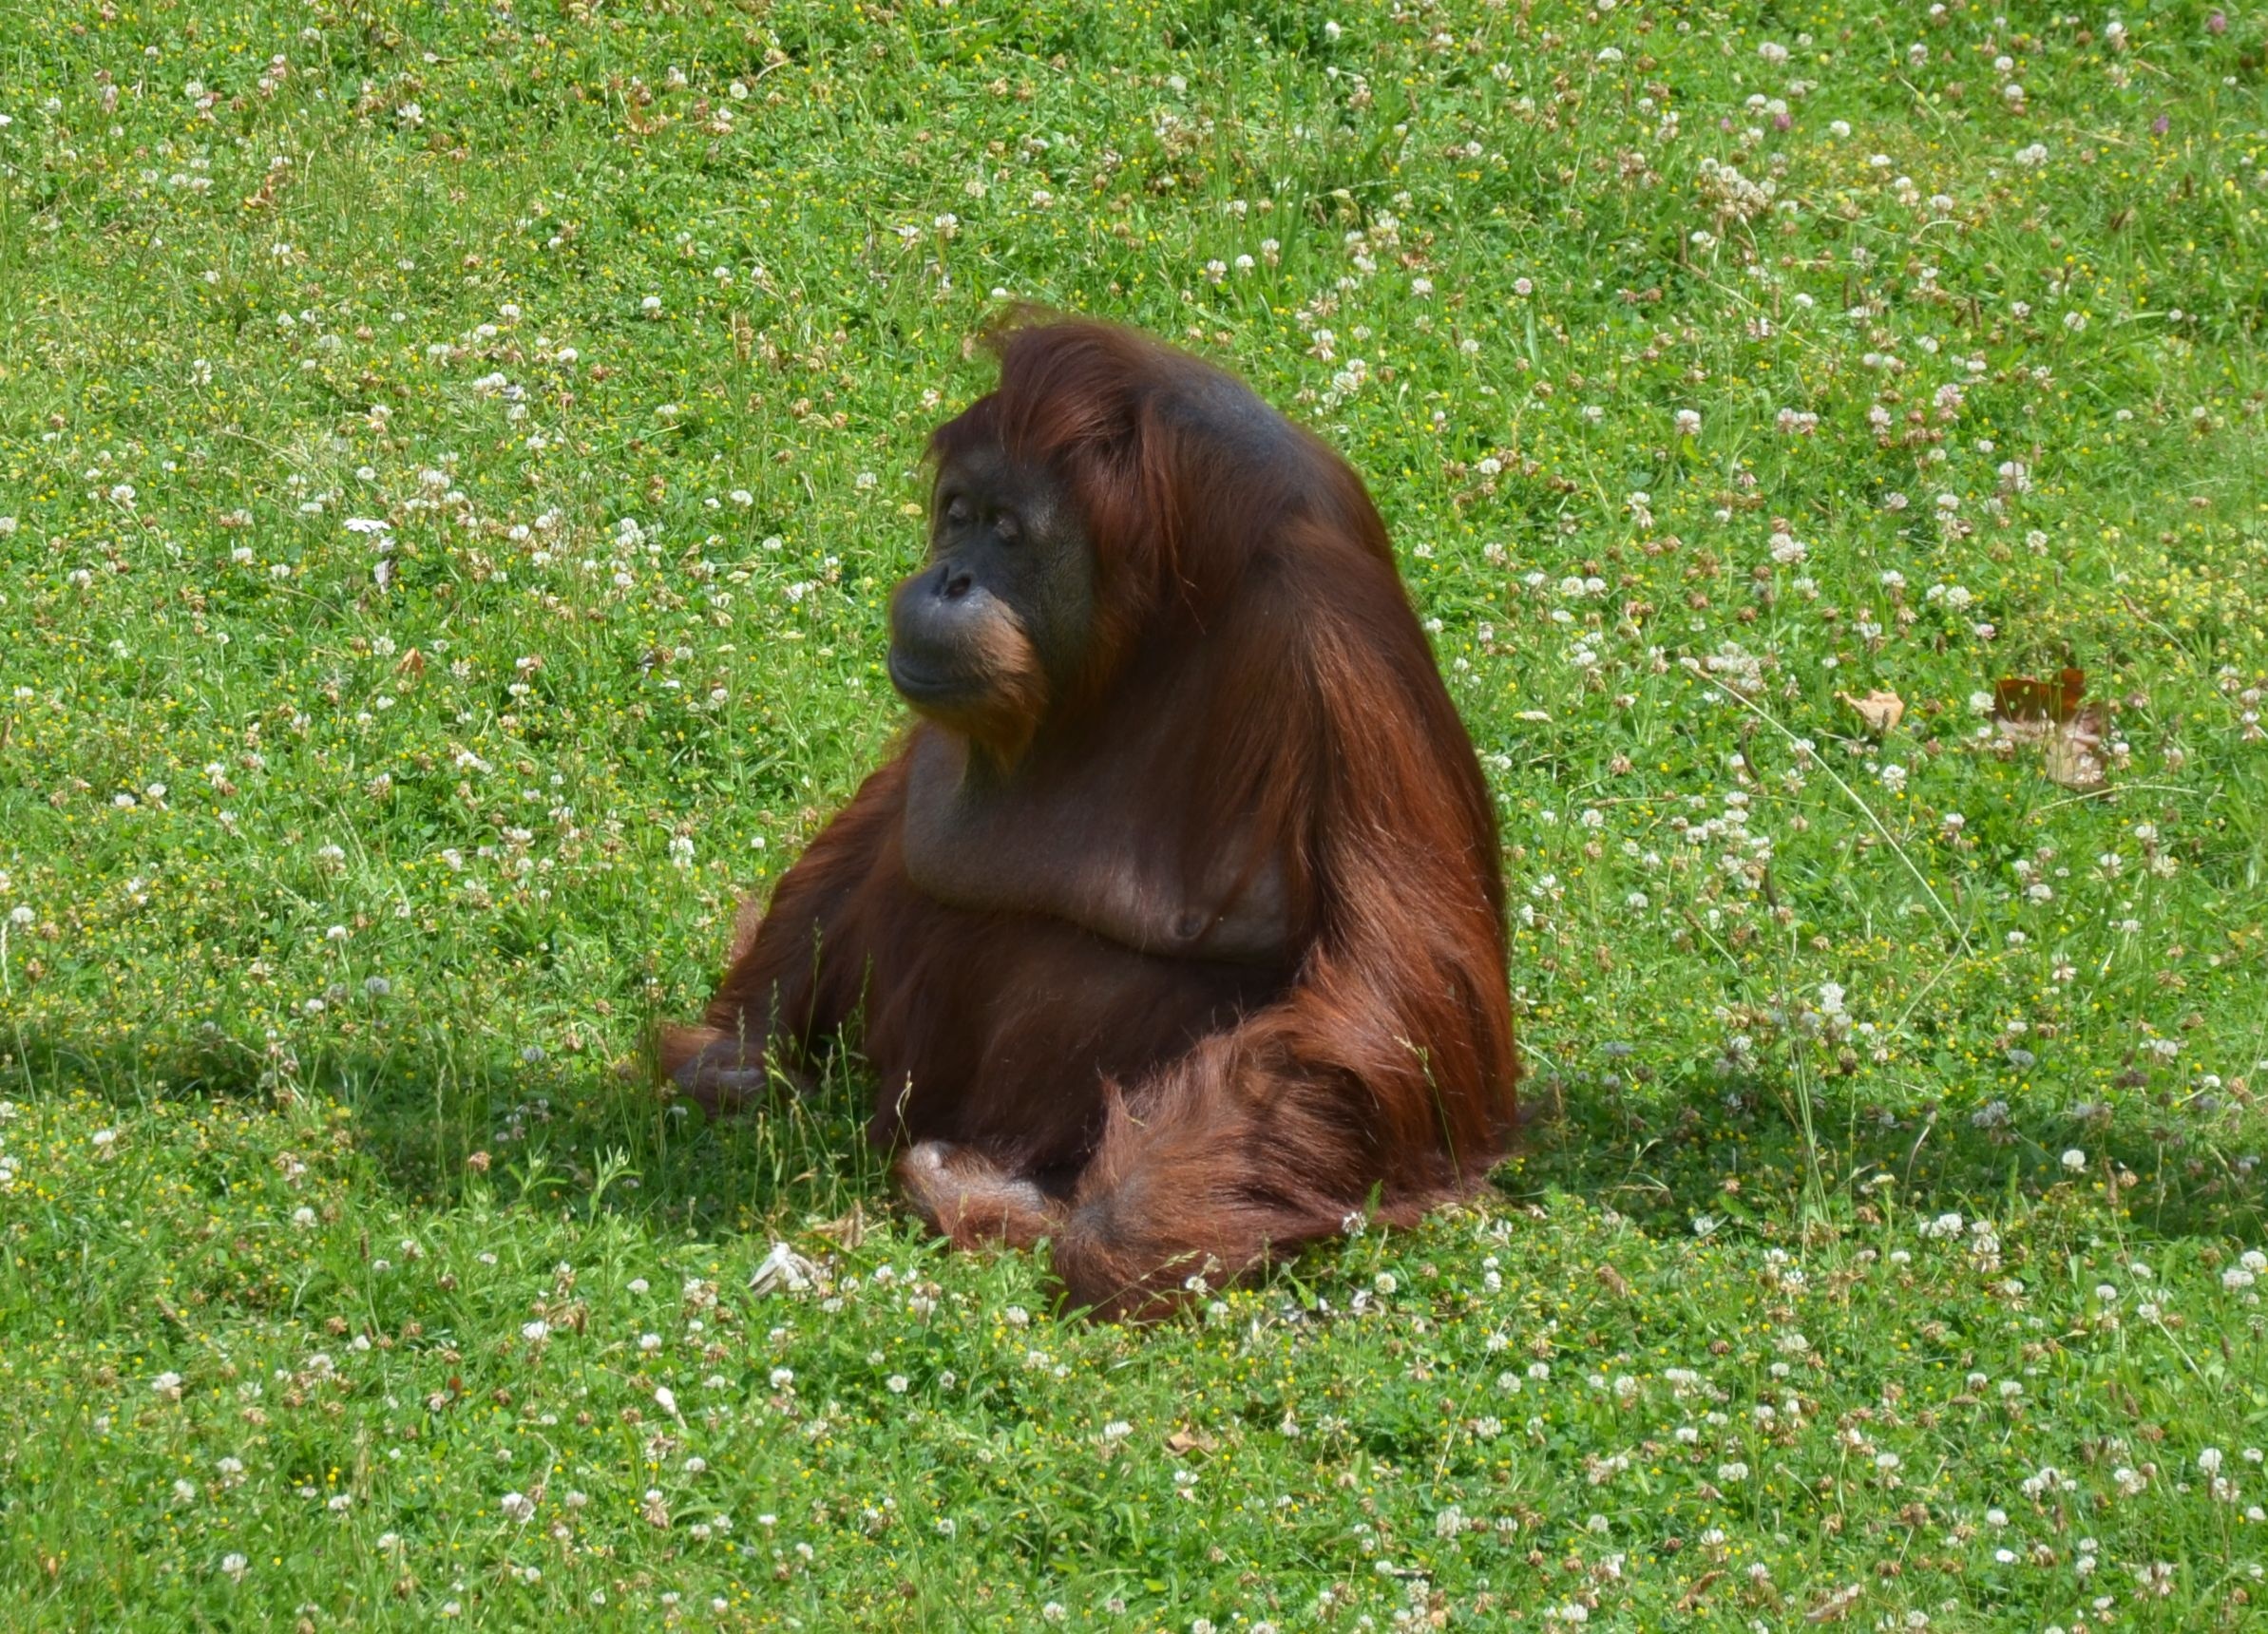
wildlife, zoo, mammal, monkey, fauna, primate, orangutan, vertebrate, tiergarten, great ape